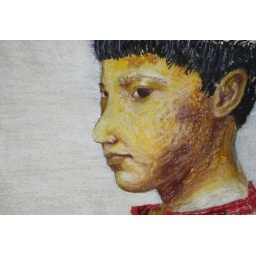
Girl in red shirt